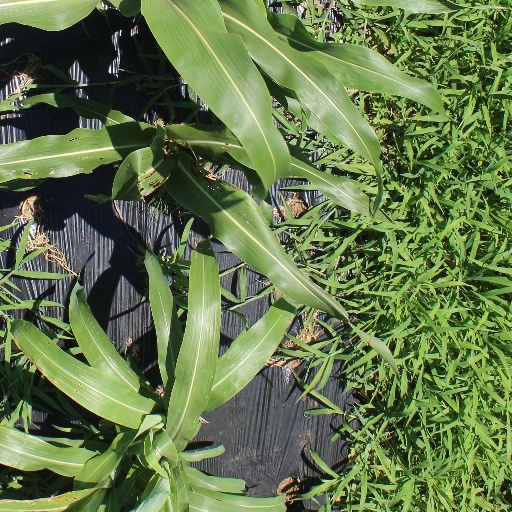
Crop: sorghum